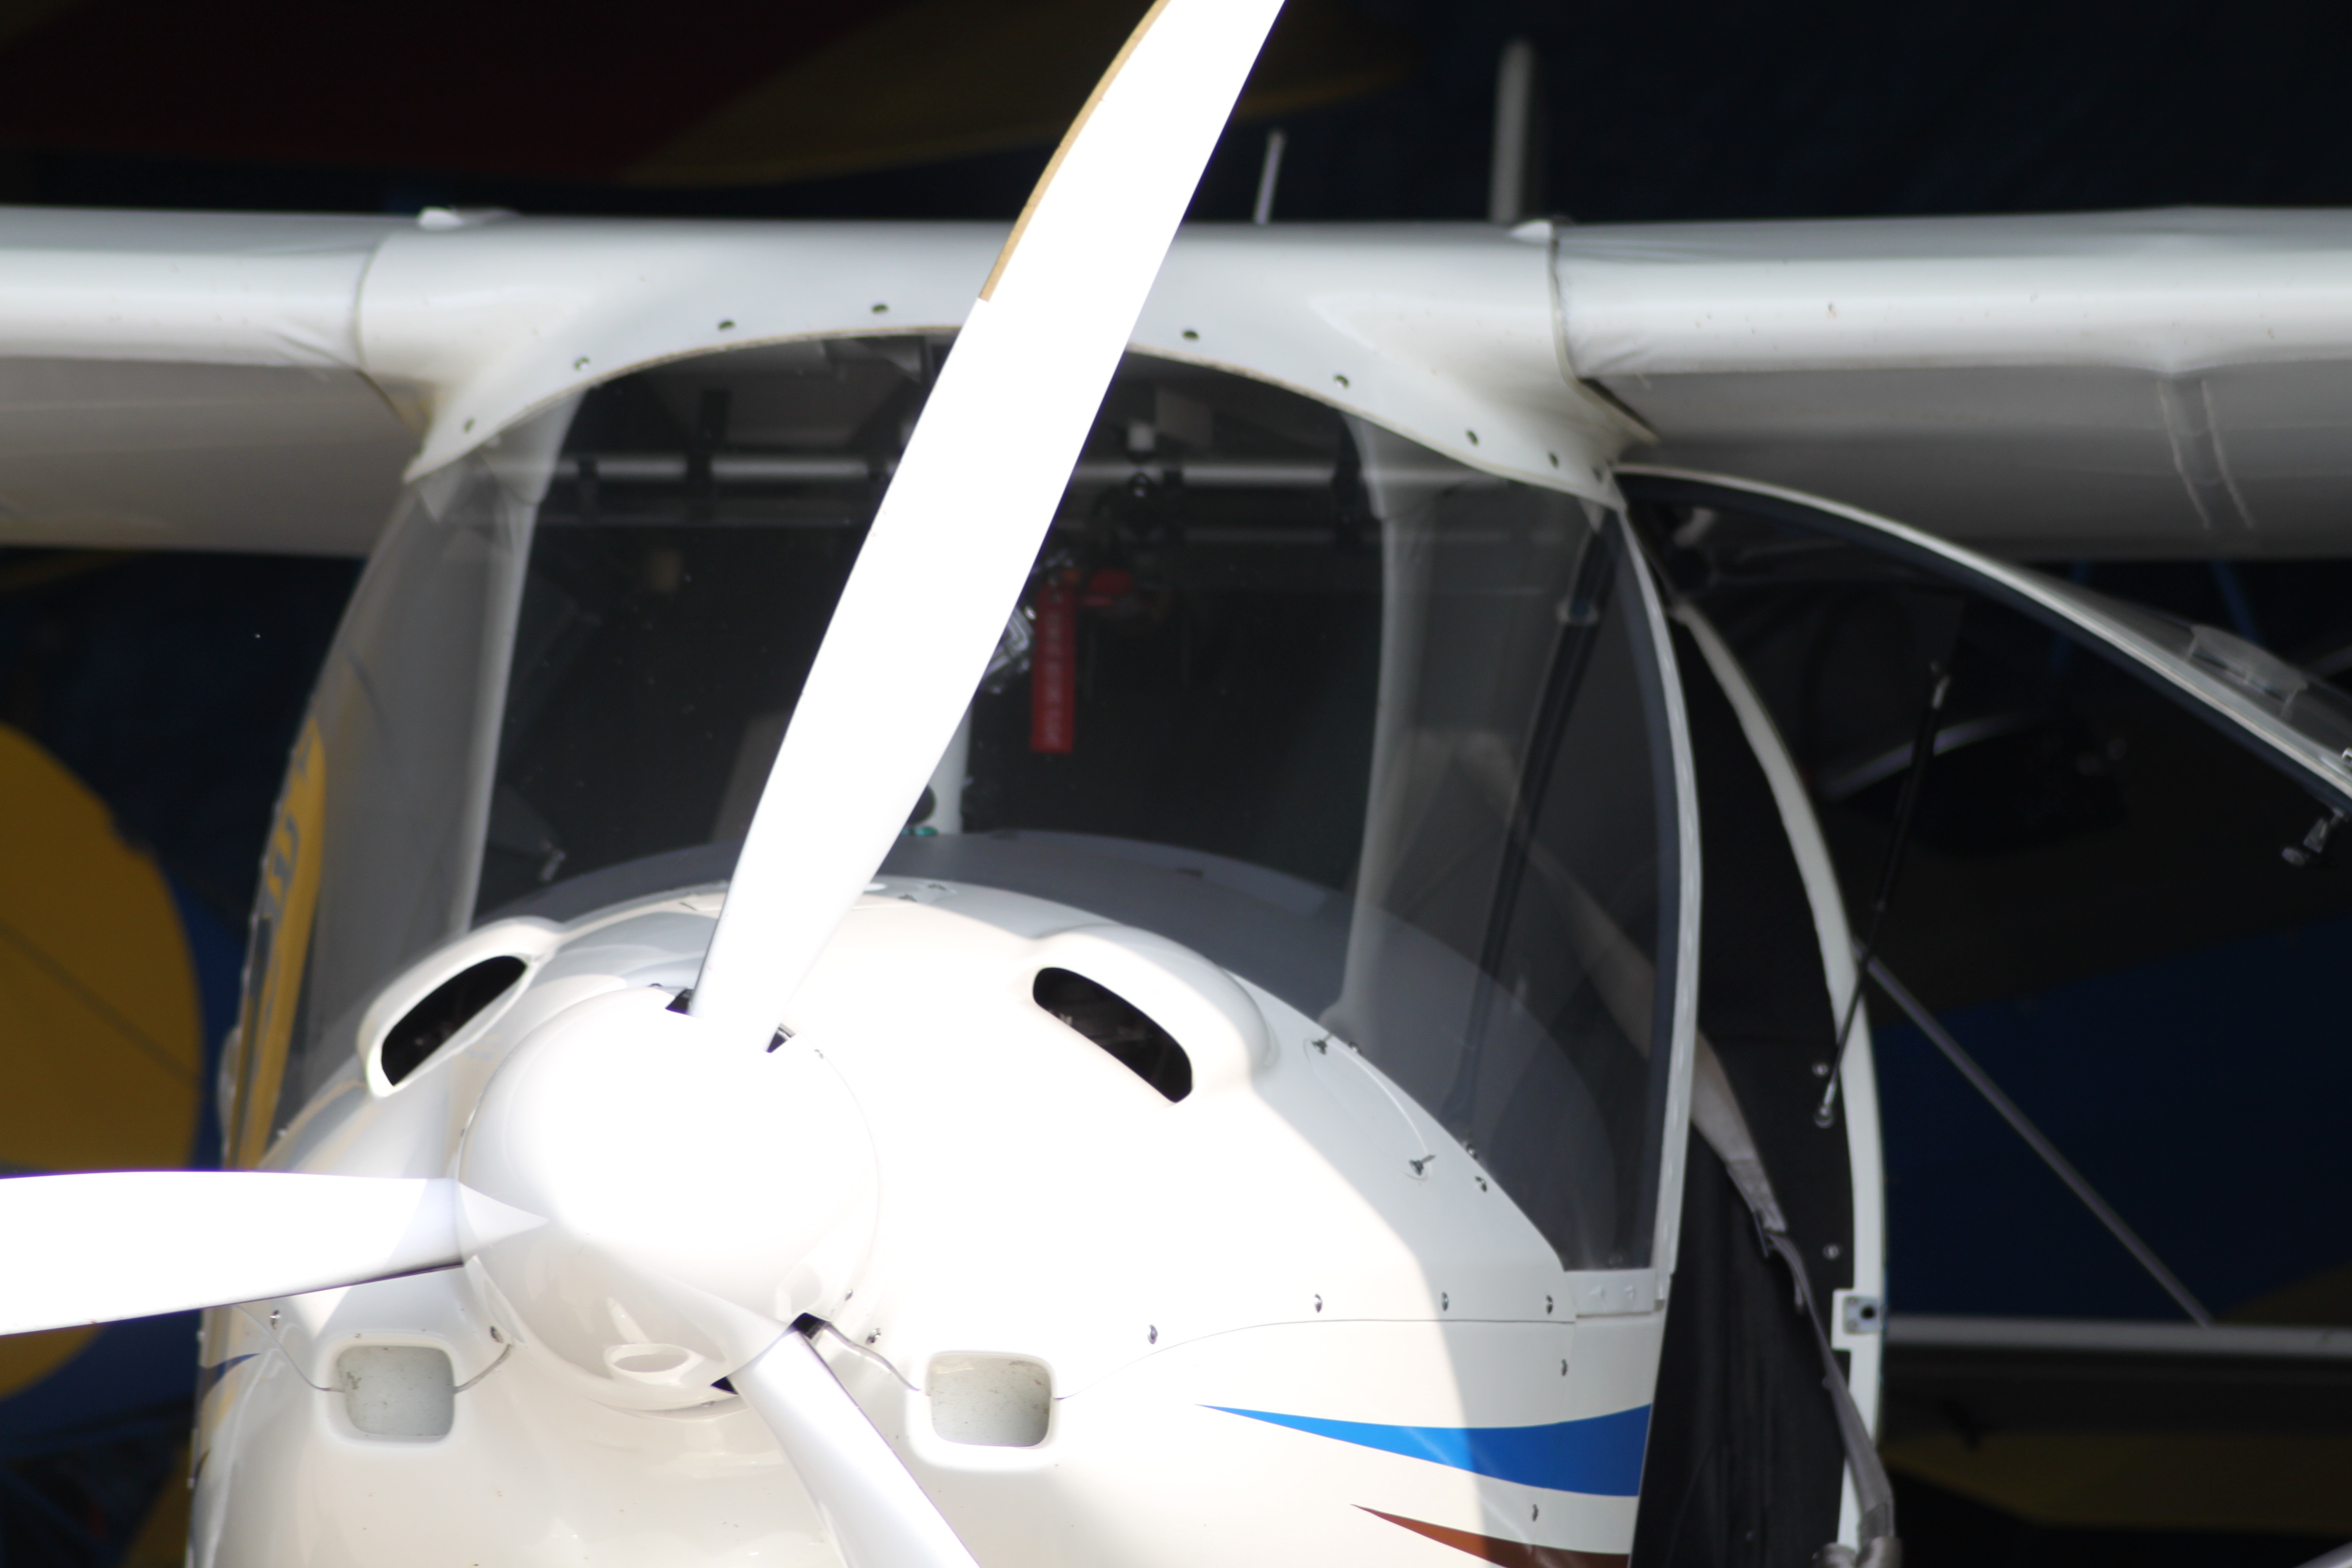
car, wheel, window, airplane, aircraft, vehicle, aviation, propeller plane, automobile make, automotive exterior, aircraft engine